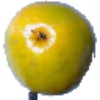
Label: maracuja